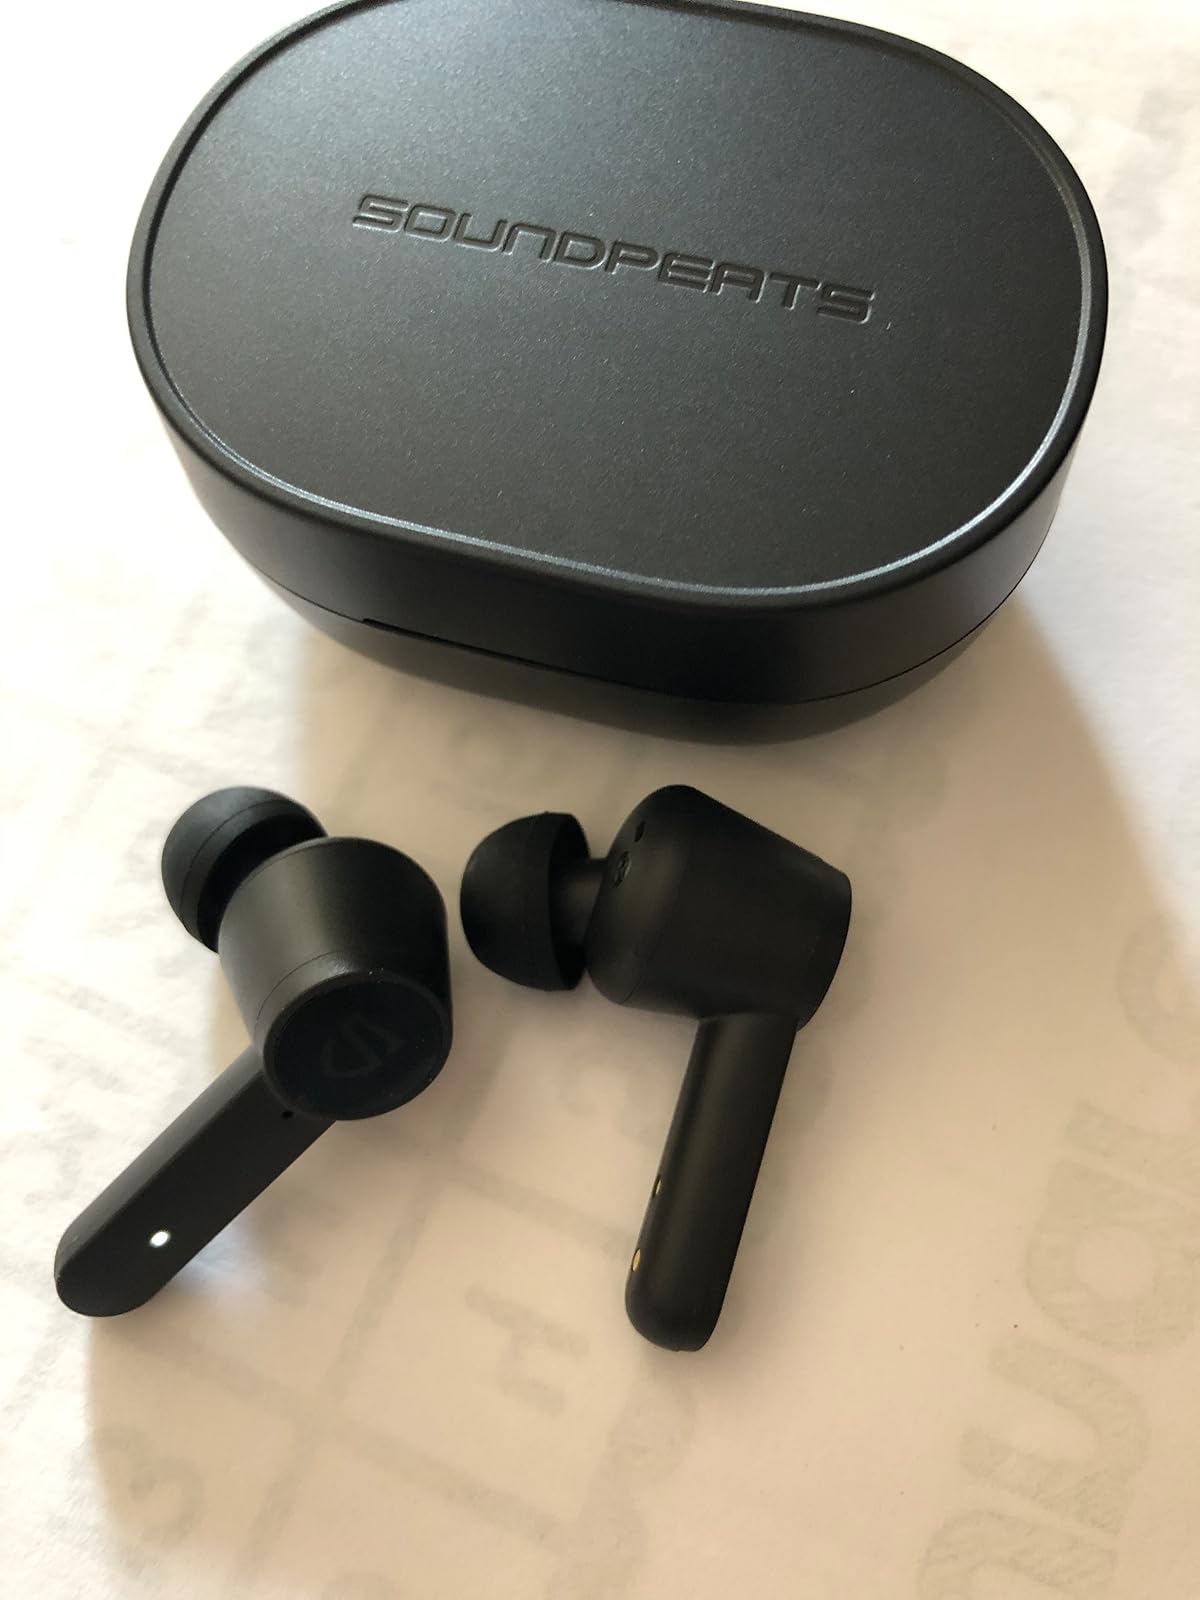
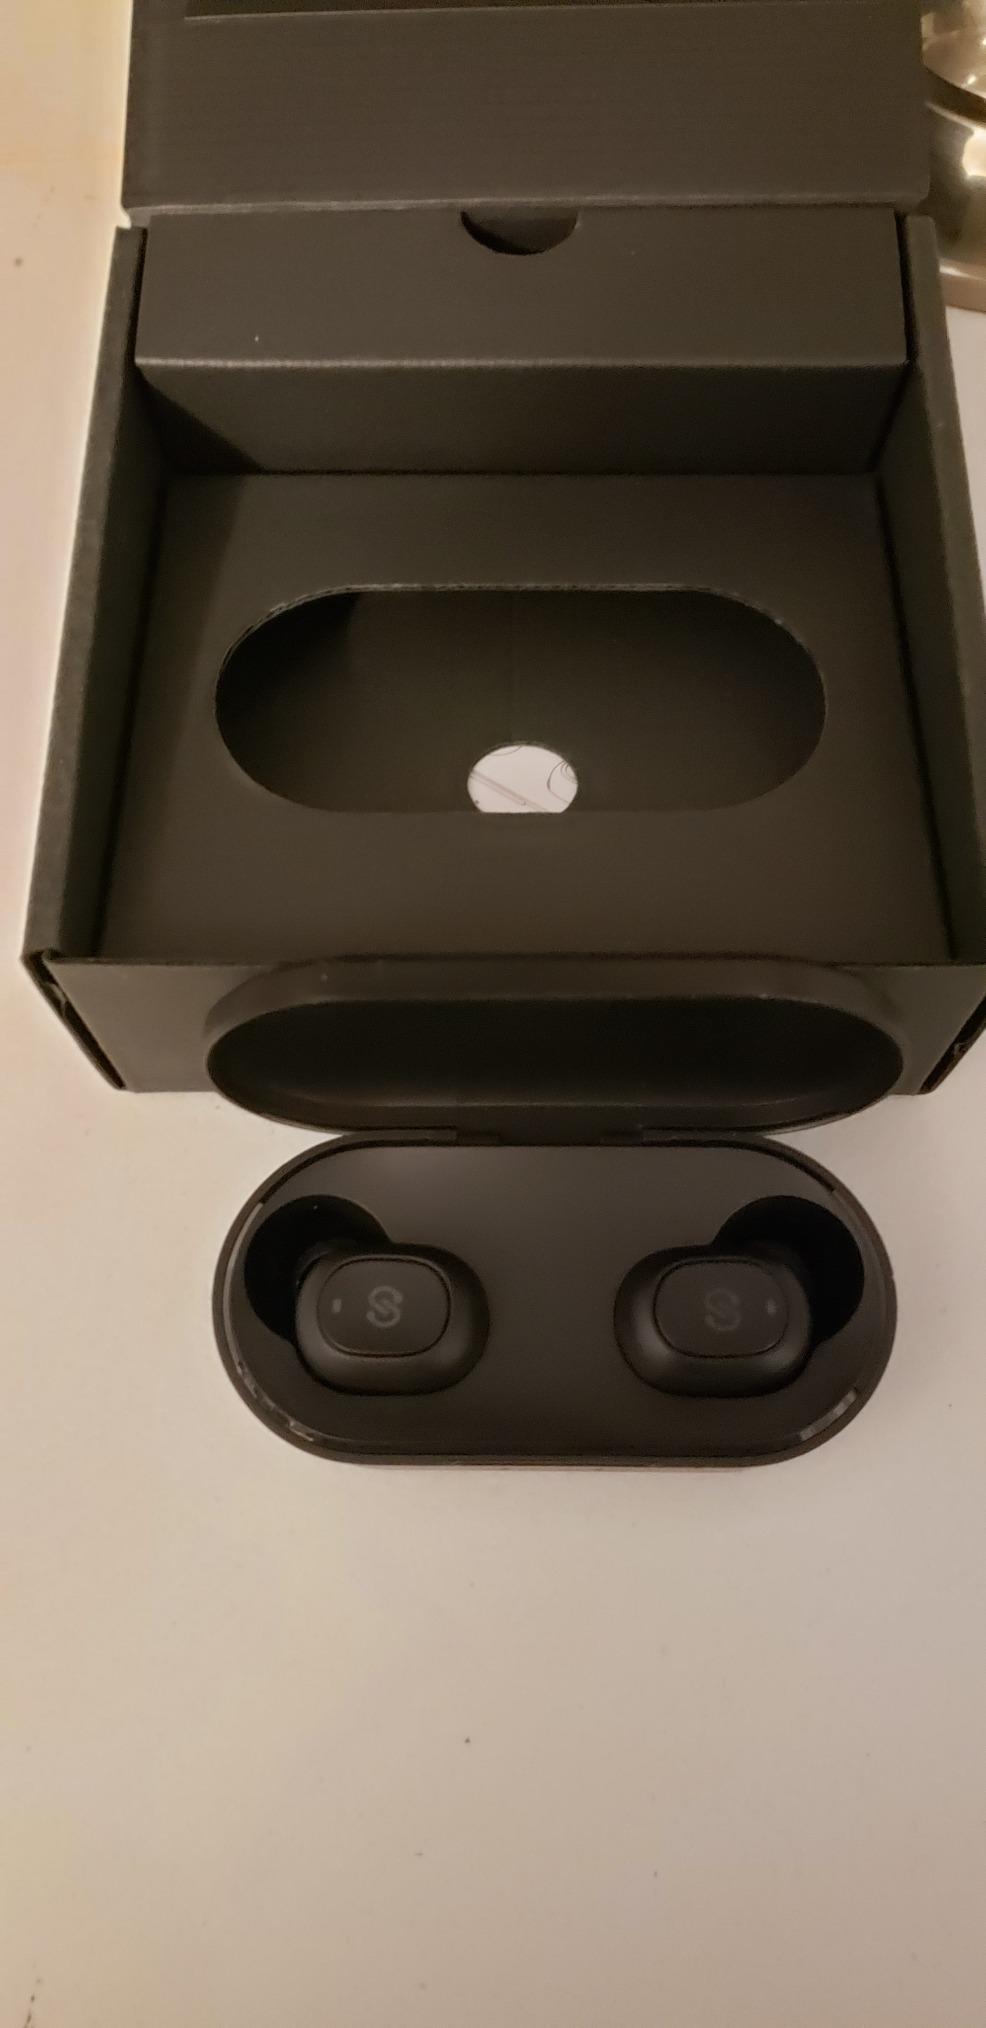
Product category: earbuds
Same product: no